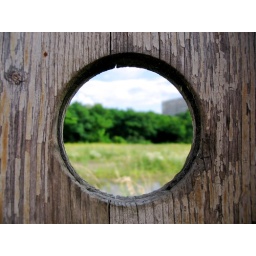
They puts holes in the wall so you could see where the old SS building used to be.